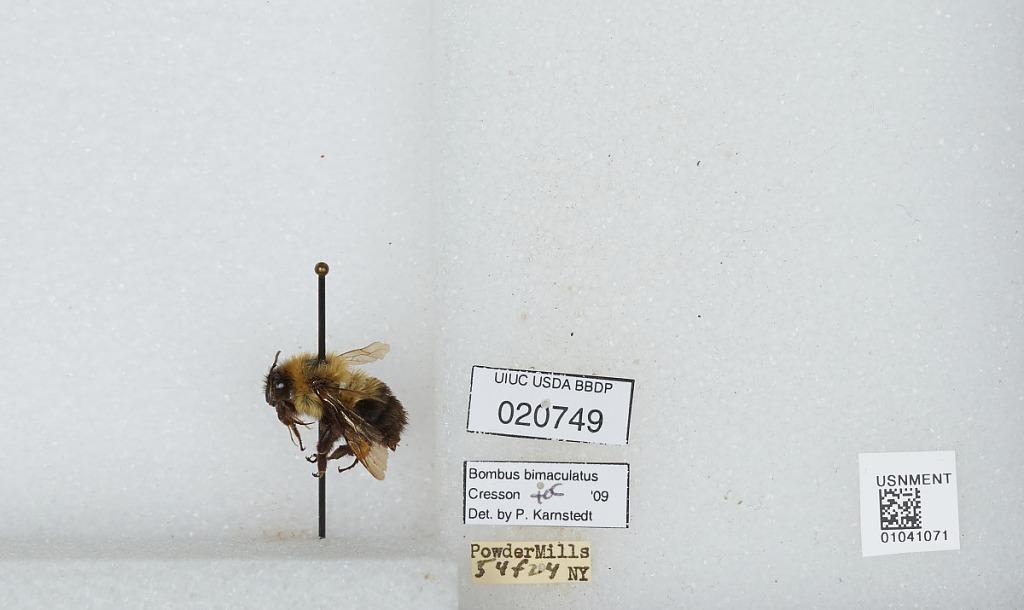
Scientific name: Bombus sp.
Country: United States
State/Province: New York
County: Monroe
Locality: Powder Mills Park
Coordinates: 43.0444, -77.4786
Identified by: Karnstedt, P.